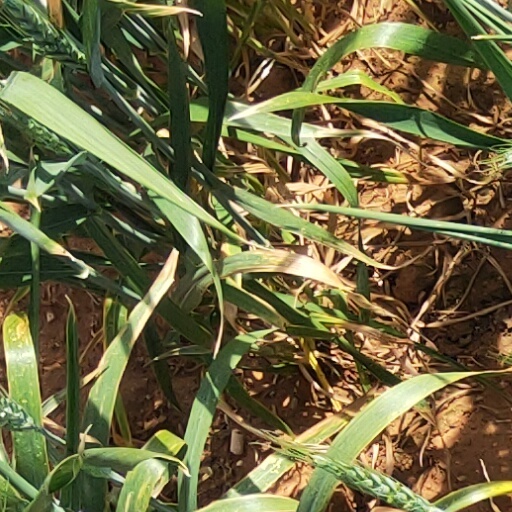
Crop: wheat